The Hard Word

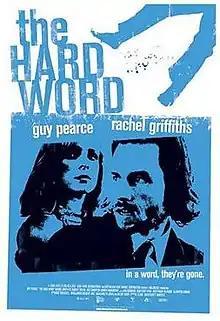
Theatrical release poster

The Hard Word (released in some regions as "The Australian Job") is a 2002 Australian crime film about three bank-robbing brothers who are offered a role in a bold heist while serving time in prison. The film was written and directed by Scott Roberts, and stars Guy Pearce and Rachel Griffiths.